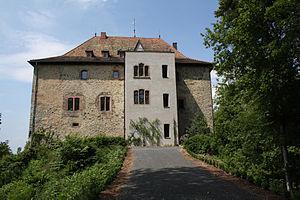
Le château de Brandenstein est un château fort médiéval allemand situé en Hesse à Schlüchtern-Elm dans l'arrondissement de Main-Kinzig.